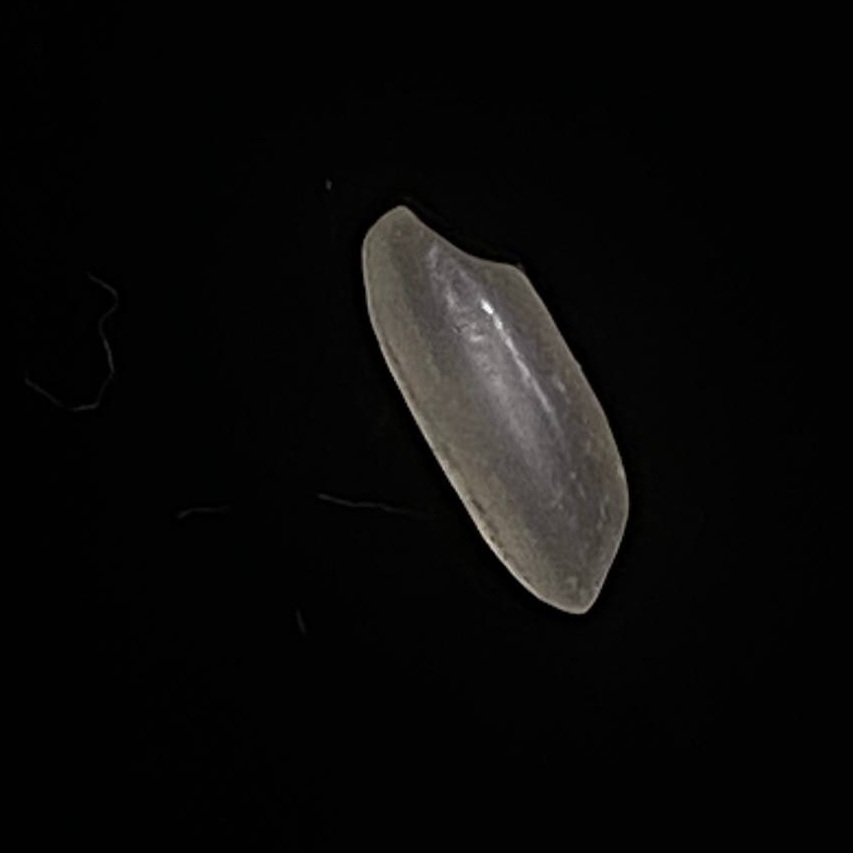
Rice variety: Subol_Lota